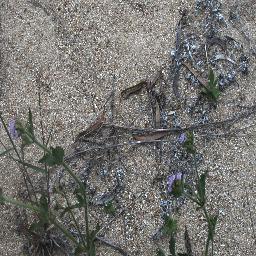
Label: siam_weed